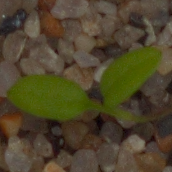
Label: common_chickweed